Sovereign Military Order of Malta

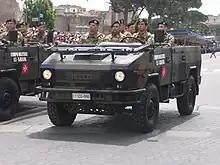
Military Corps of the Sovereign Military Order of Malta, ACISMOM, in parade during Festa della Repubblica in Rome (2007)

Two bilateral treaties have been concluded between the Order and the Republic of Malta. The first treaty, dated 21 June 1991, is now no longer in force. The second treaty was signed on 5 December 1998 and ratified on 1 November 2001.